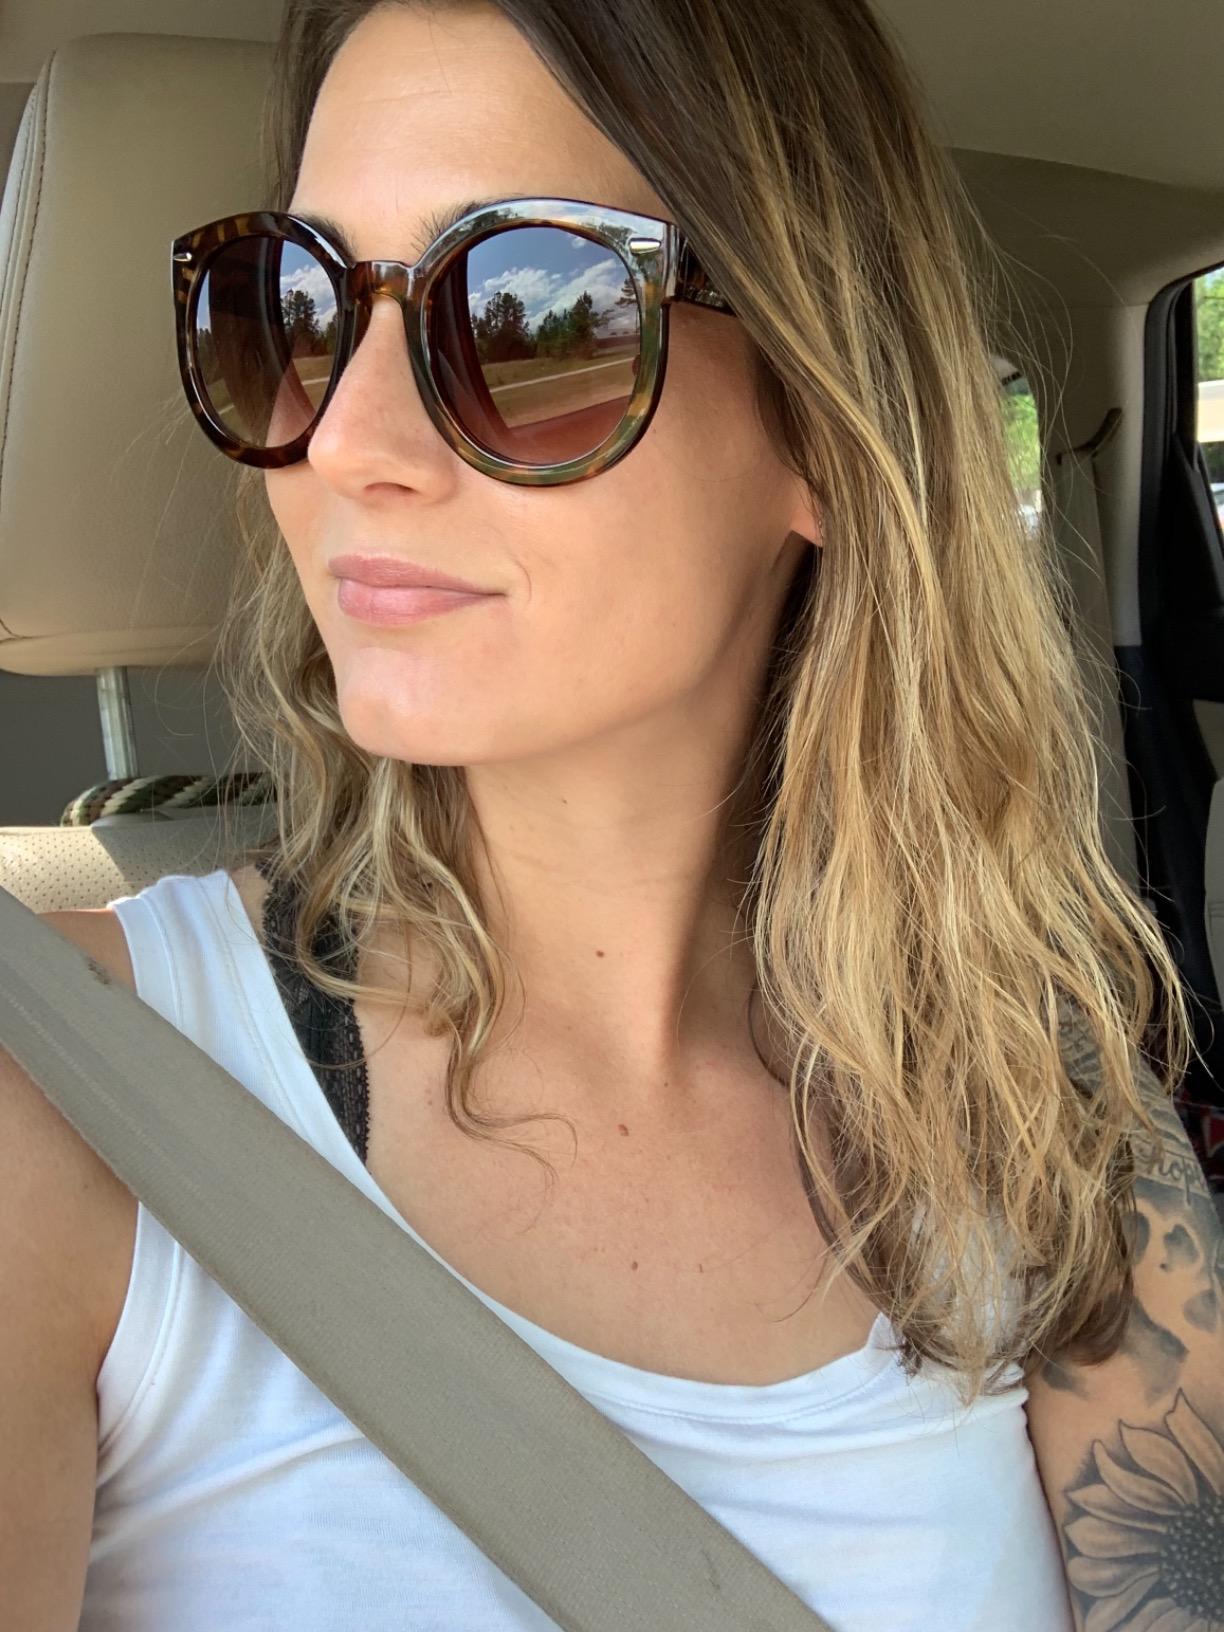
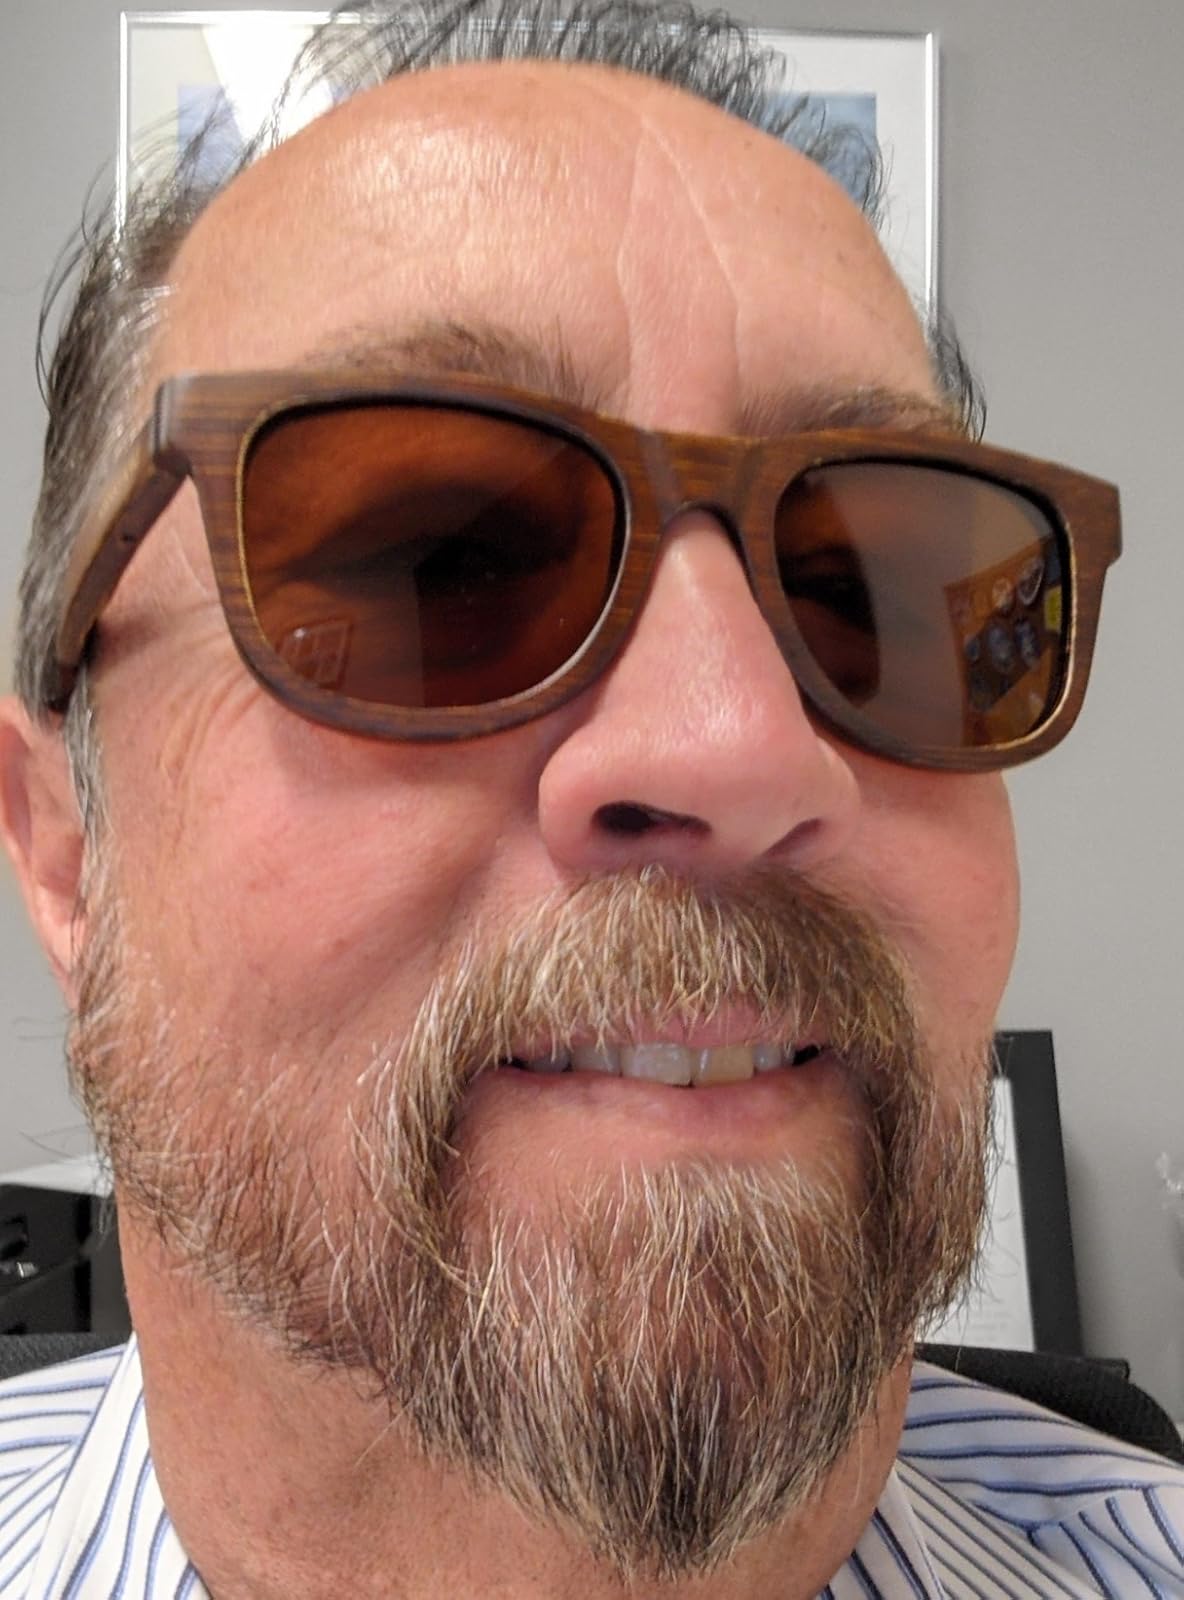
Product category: accessories_sunglasses
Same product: no